History of the steel industry (1970–present)

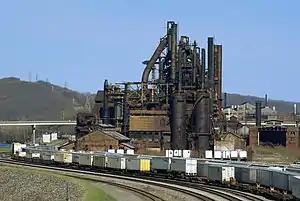
Bethlehem Steel in Bethlehem, Pennsylvania (closed in 2003) was one of the world's largest manufacturers of steel.

Production of crude steel has risen at an astounding rate, reaching 1.691 billion tonnes by 2017.